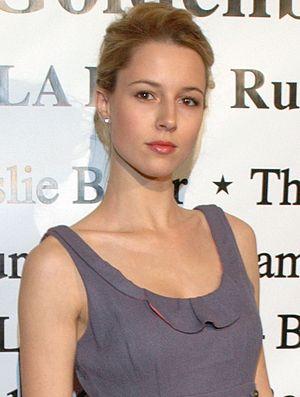
Cet article présente les personnages de la série télévisée américaine Supernatural.
Cult est une série télévisée américaine en treize épisodes de 42 minutes créée par Rockne S. O'Bannon dont seulement sept épisodes ont été diffusés entre le 19 février 2013 et le 5 avril 2013 sur The CW et en simultané sur CTV Two au Canada. Les six épisodes restants sont diffusés en rafale à partir du 28 juin 2013.
Alona Tal est une actrice israélienne, née le 20 octobre 1983 à Herzliya.